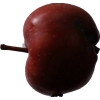
Label: Apple 18